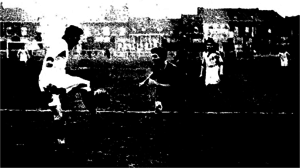
Dimanche 4 février 1934 à Tourcoing, 8e de finale de la Coupe de France de football 1933-1934 entre l'Amiens AC et le CA Paris. Dégagement de l'arrière droit amiénois Balavoine malgré une charge de Damour.
La saison 1933-1934 de l'Amiens AC est la saison sportive de septembre 1933 à mai 1934 de l'Amiens Athlétic Club, club de football situé à Amiens.